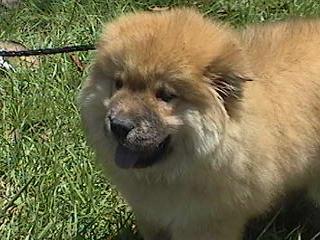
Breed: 329-n000119-chow